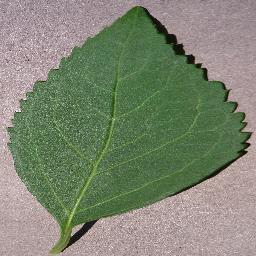
Label: Cherry___healthy